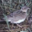
Label: bird